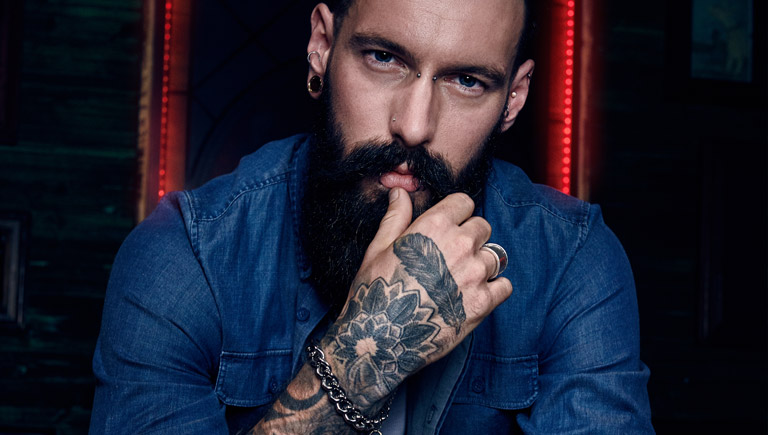
Gender: men